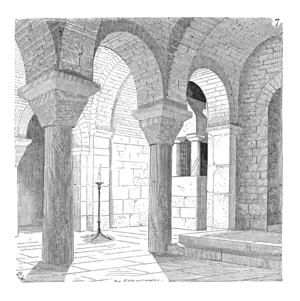
La basilique Saint-Seurin est une basilique mineure construite à Bordeaux au début du XIᵉ siècle. Après avoir été classée au titre des monuments historiques par la liste de 1840, la basilique est inscrite au patrimoine mondial de l'UNESCO en 1998 au titre des chemins de Saint-Jacques de Compostelle.